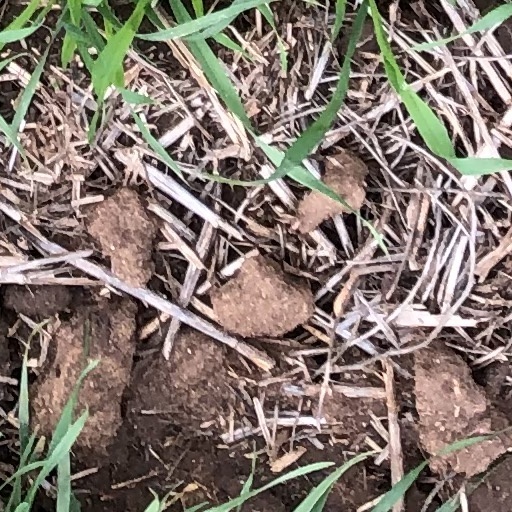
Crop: wheat